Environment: real
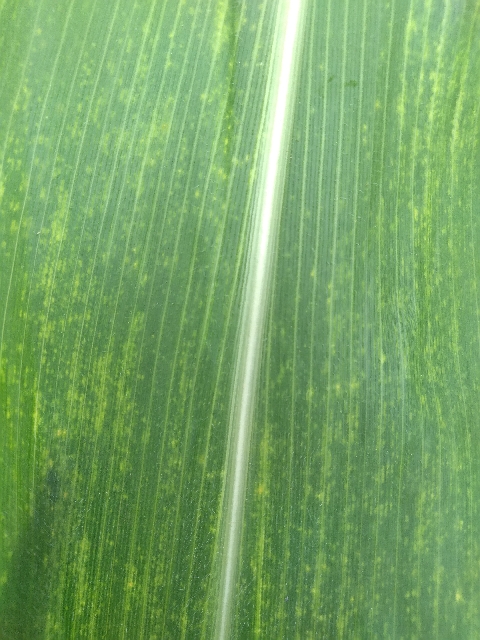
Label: lethal_necrosis